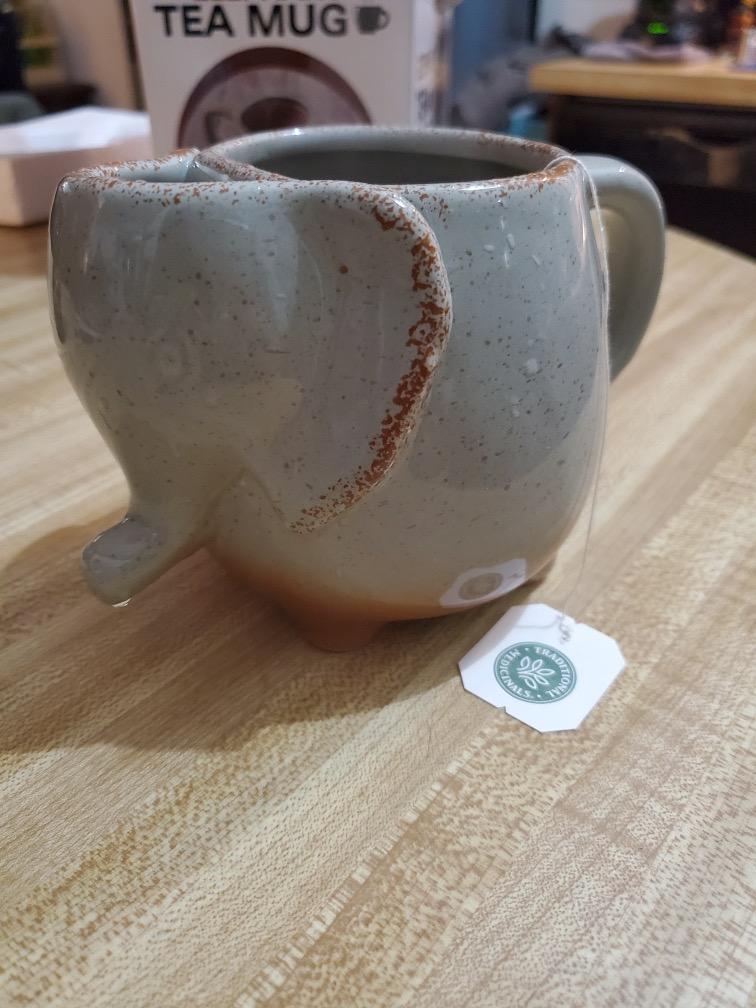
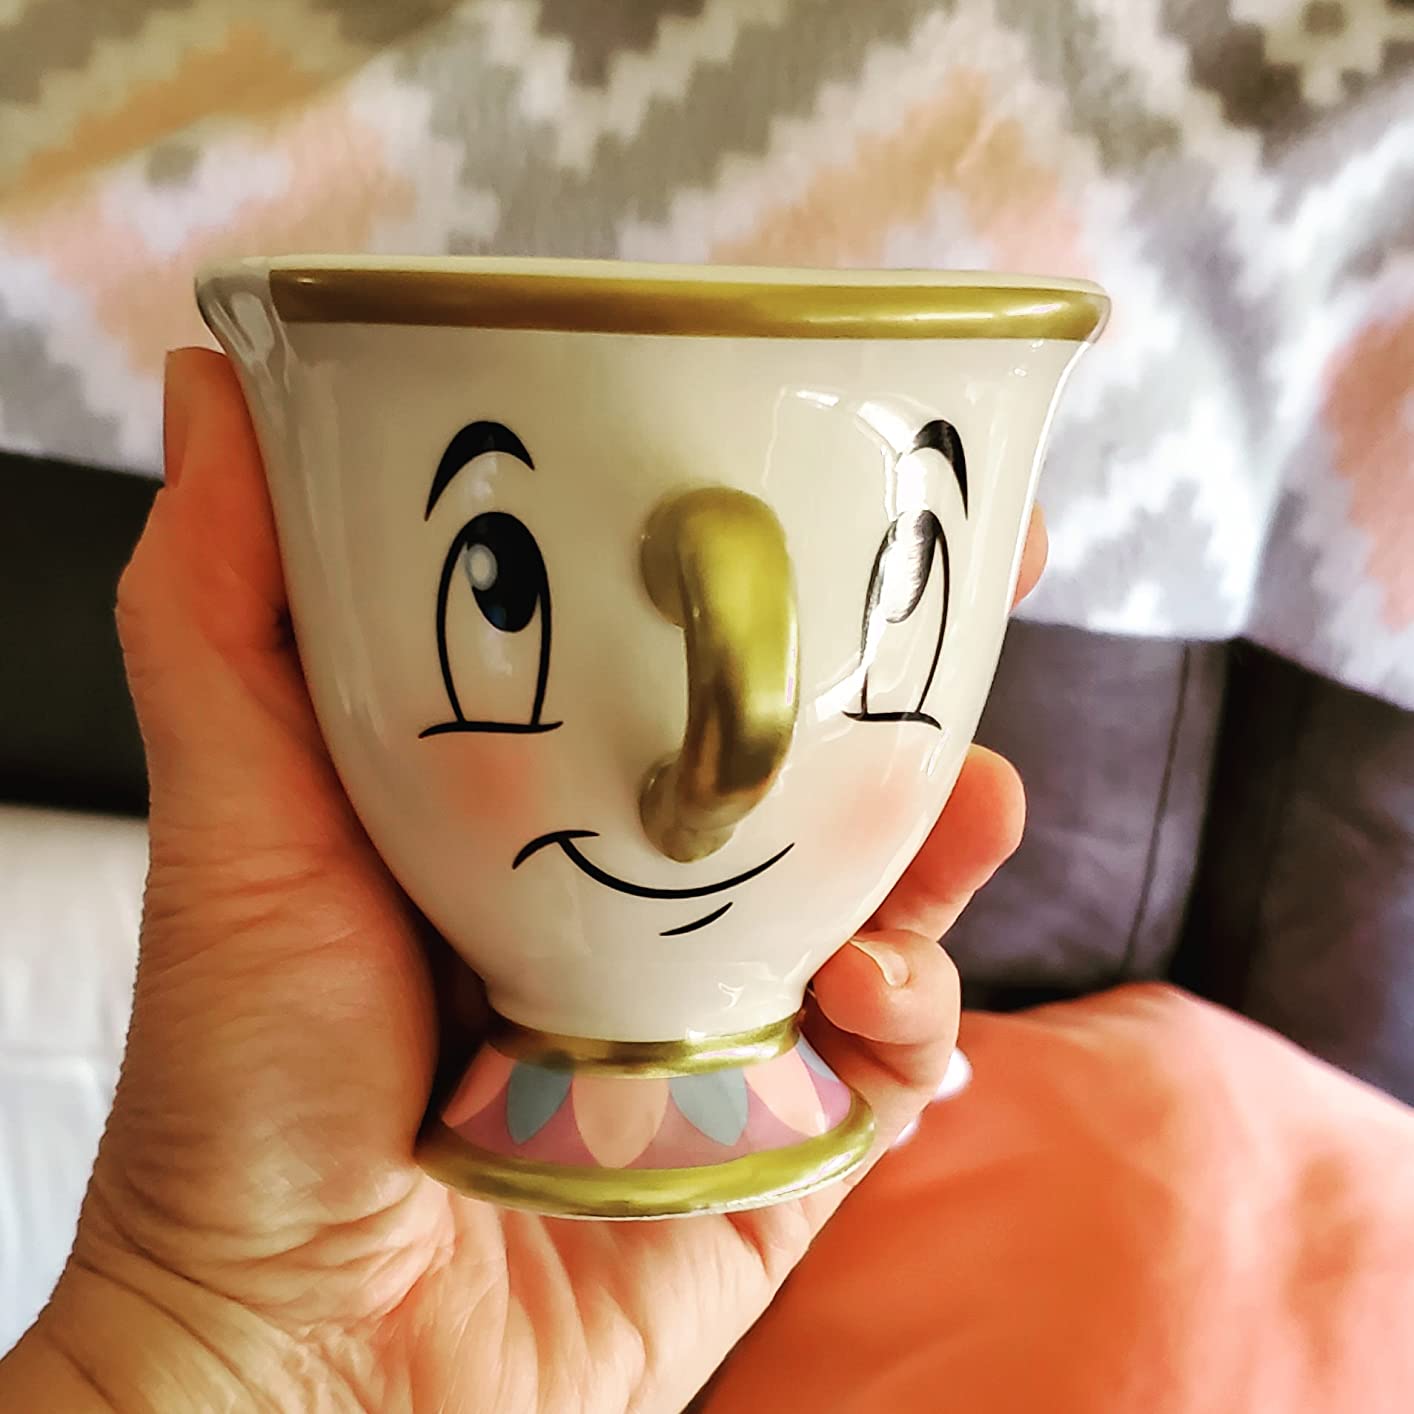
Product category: items_mug
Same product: no